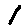
Label: 1